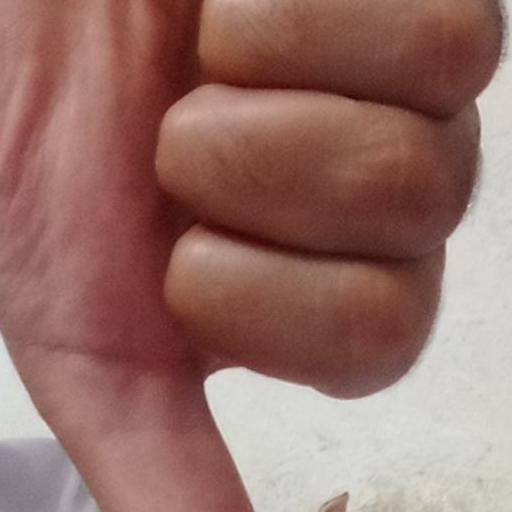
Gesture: dislike